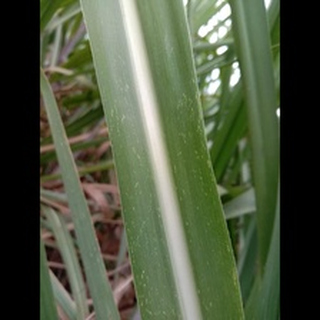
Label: sugarcane_mosaic